Personality rights

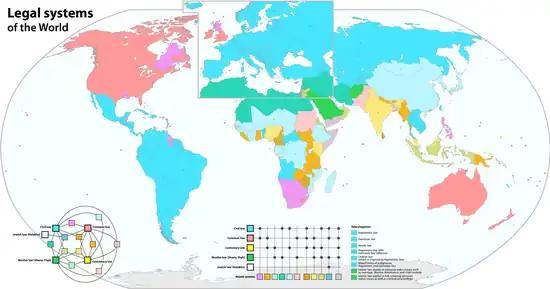
Legal systems of the world: civil law in blue, common law in red.

In contrast with common law jurisdictions, most civil law jurisdictions have specific civil code provisions that protect an individual's image, personal data and other generally private information. Exceptions have been carved out of these general, broad privacy rights when dealing with news and public figures. Thus, while it may violate an ordinary citizen's privacy to speak about their medical records, one is generally allowed to report on more intimate details in the lives of celebrities and politicians.